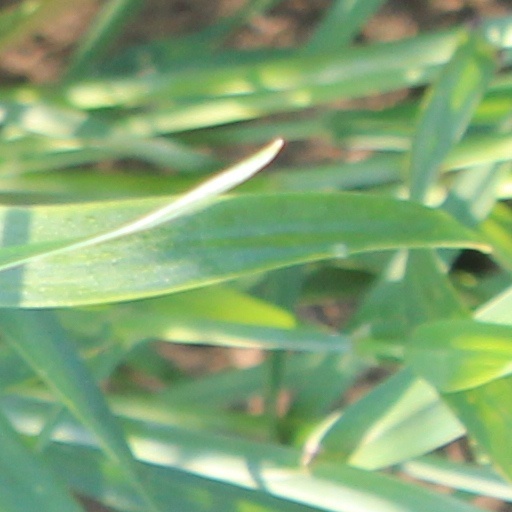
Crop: wheat